List of the United States counties where English is not the majority language spoken at home

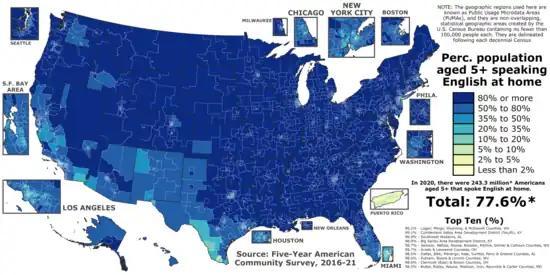

A total of 38 United States counties have a majority of residents who speak a language other than English at home, according to data from the Modern Language Association's MLA's Data Map Center published in 2010. The following is a list of U.S. counties where English is a minority language.